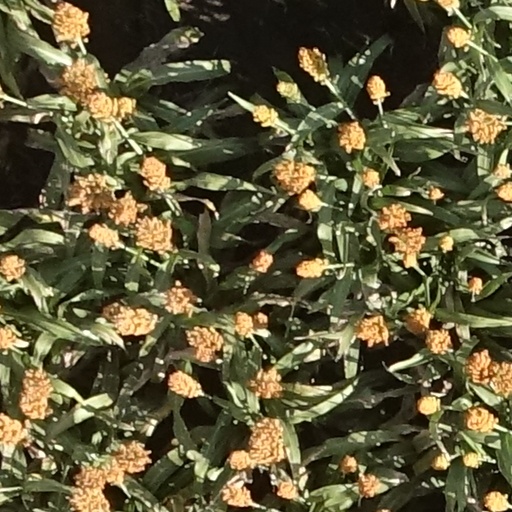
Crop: sorghum